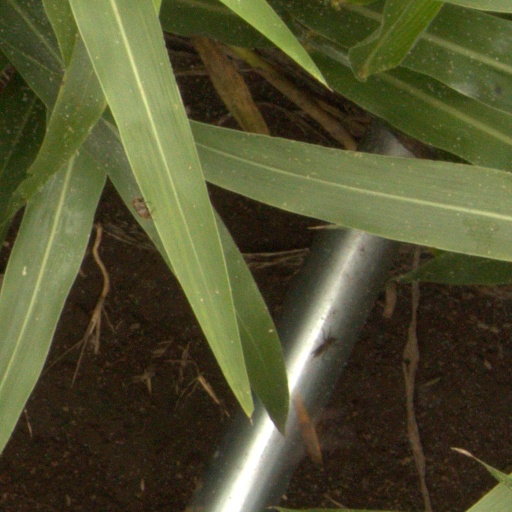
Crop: sorghum